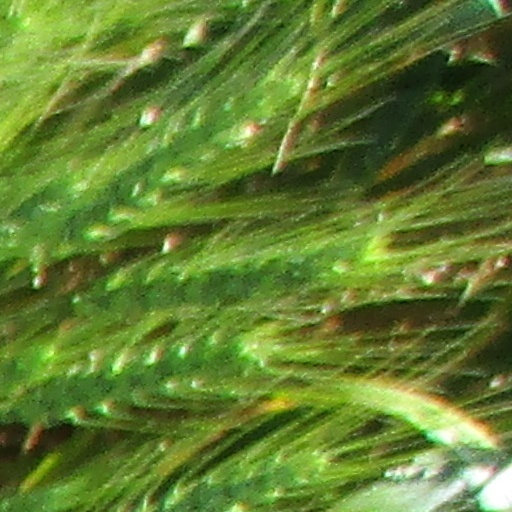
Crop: wheat